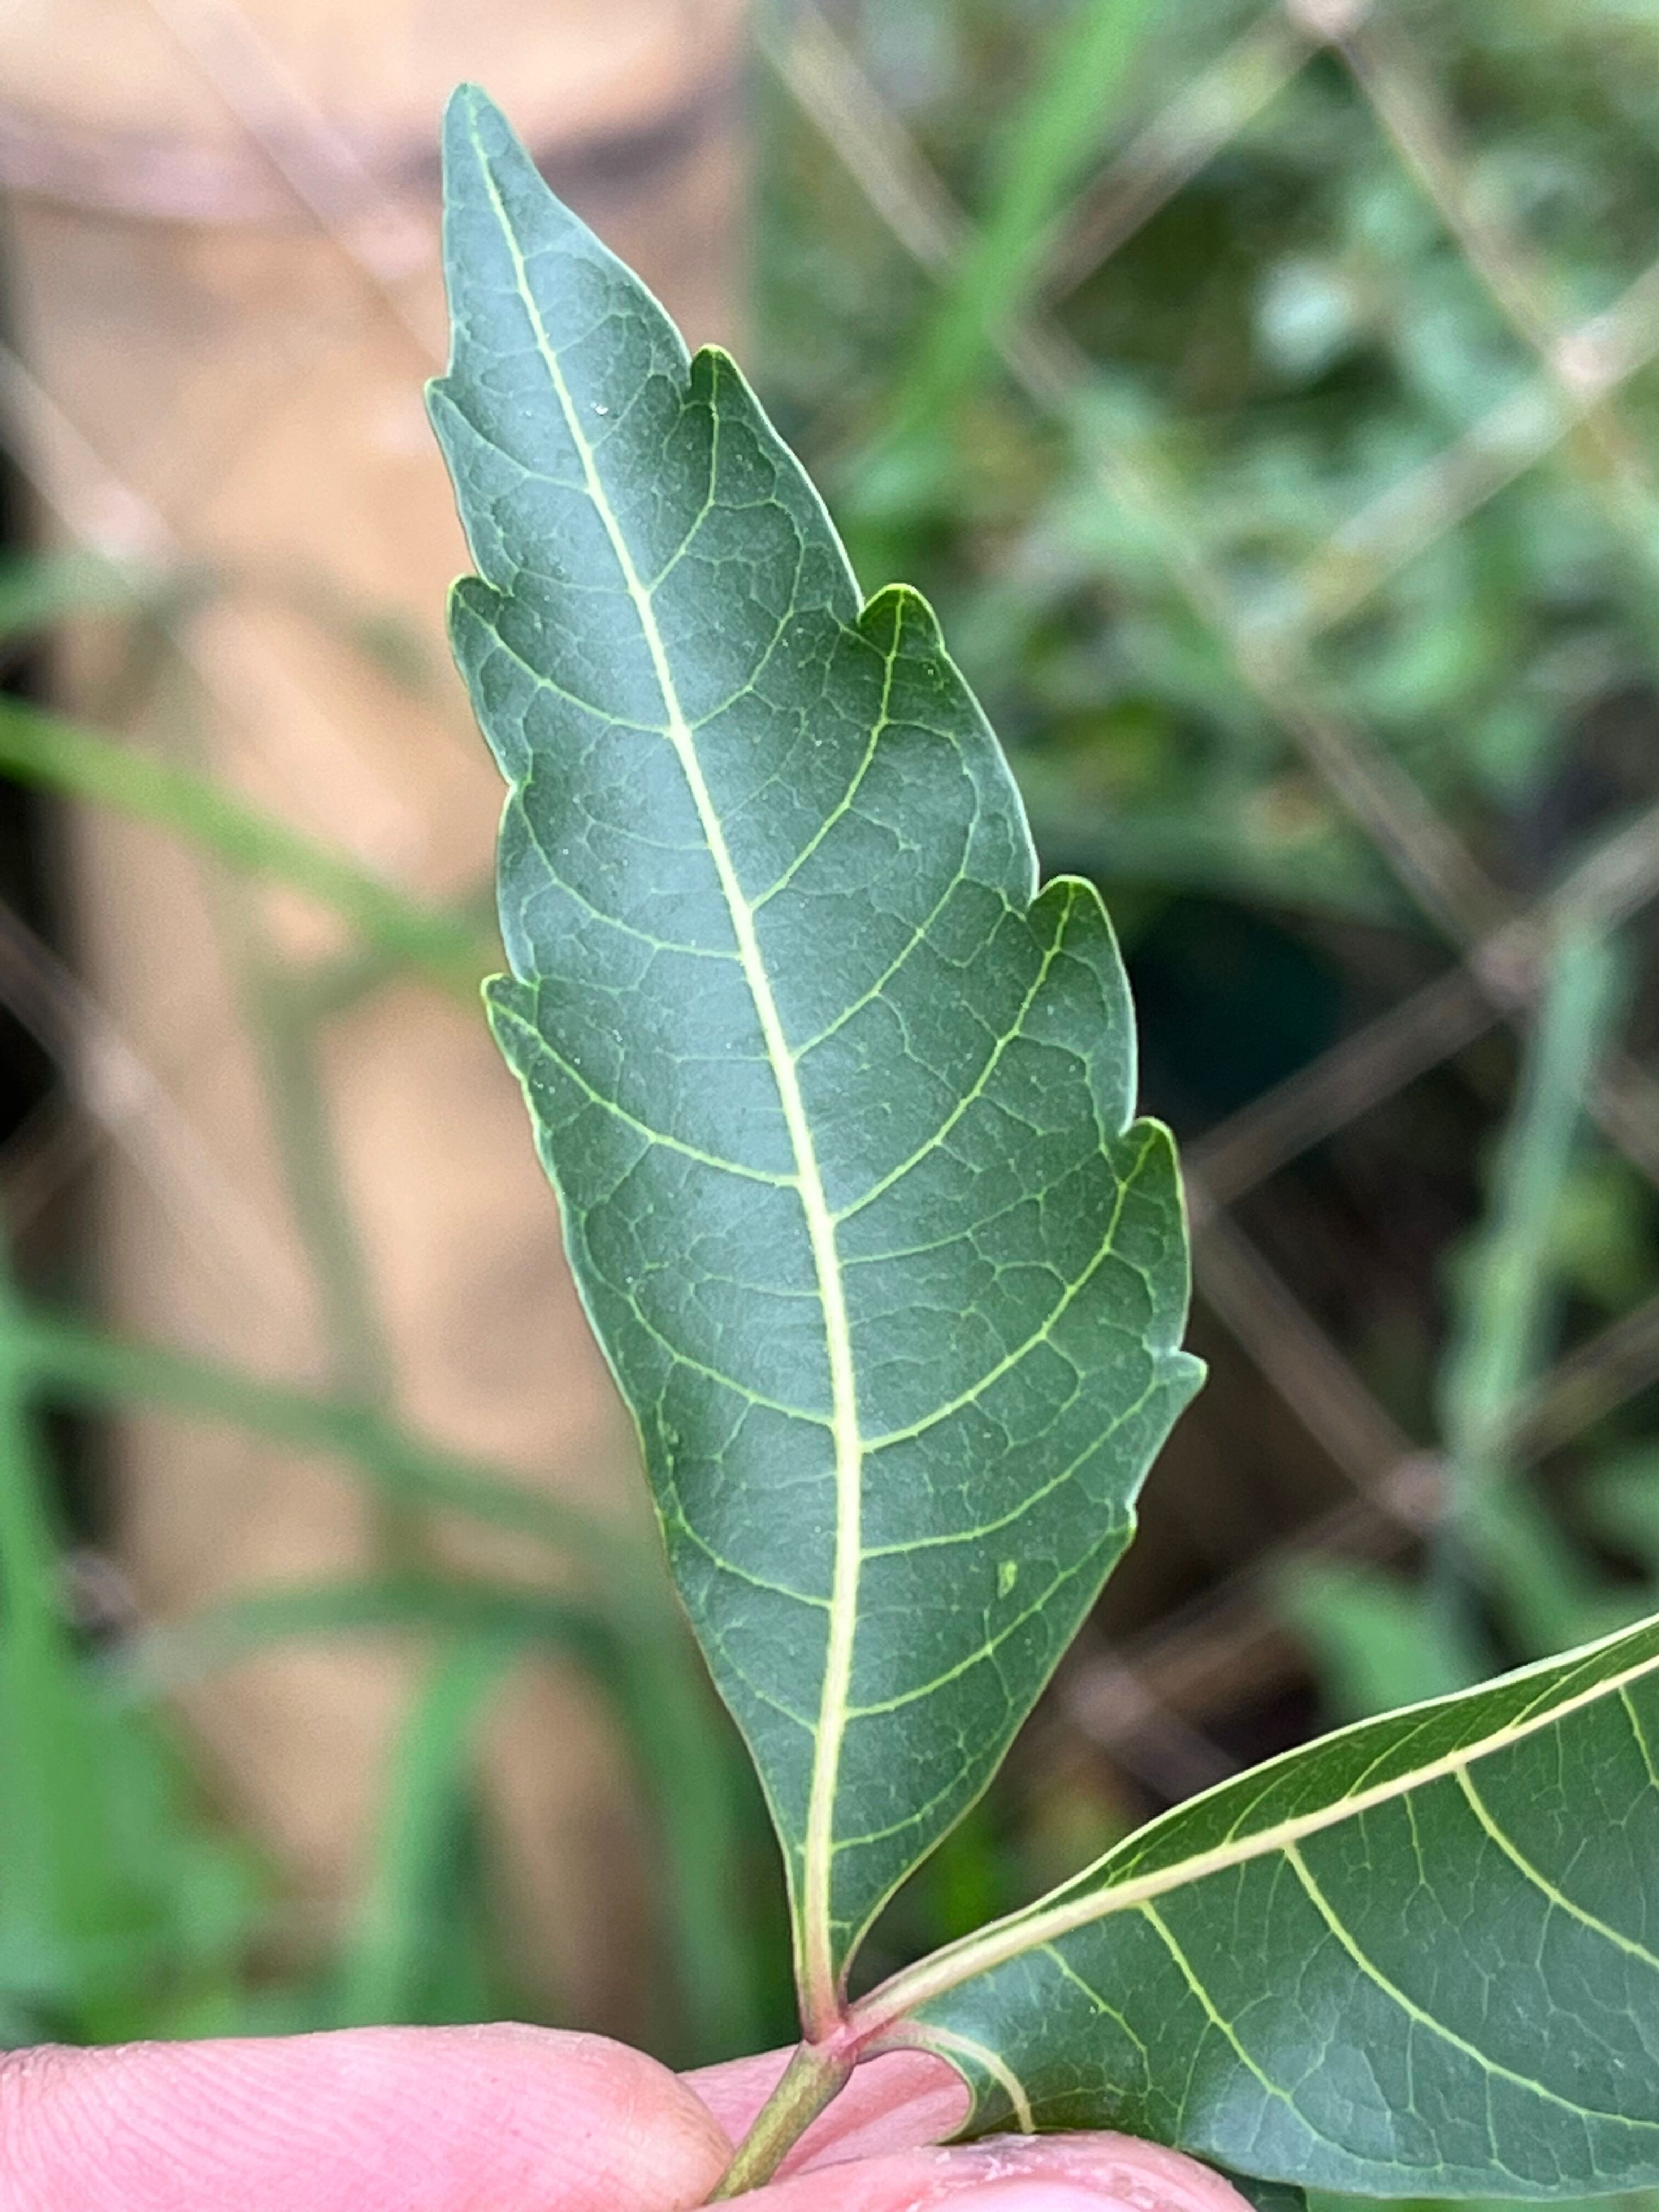
Plant species: azadirachta-indica